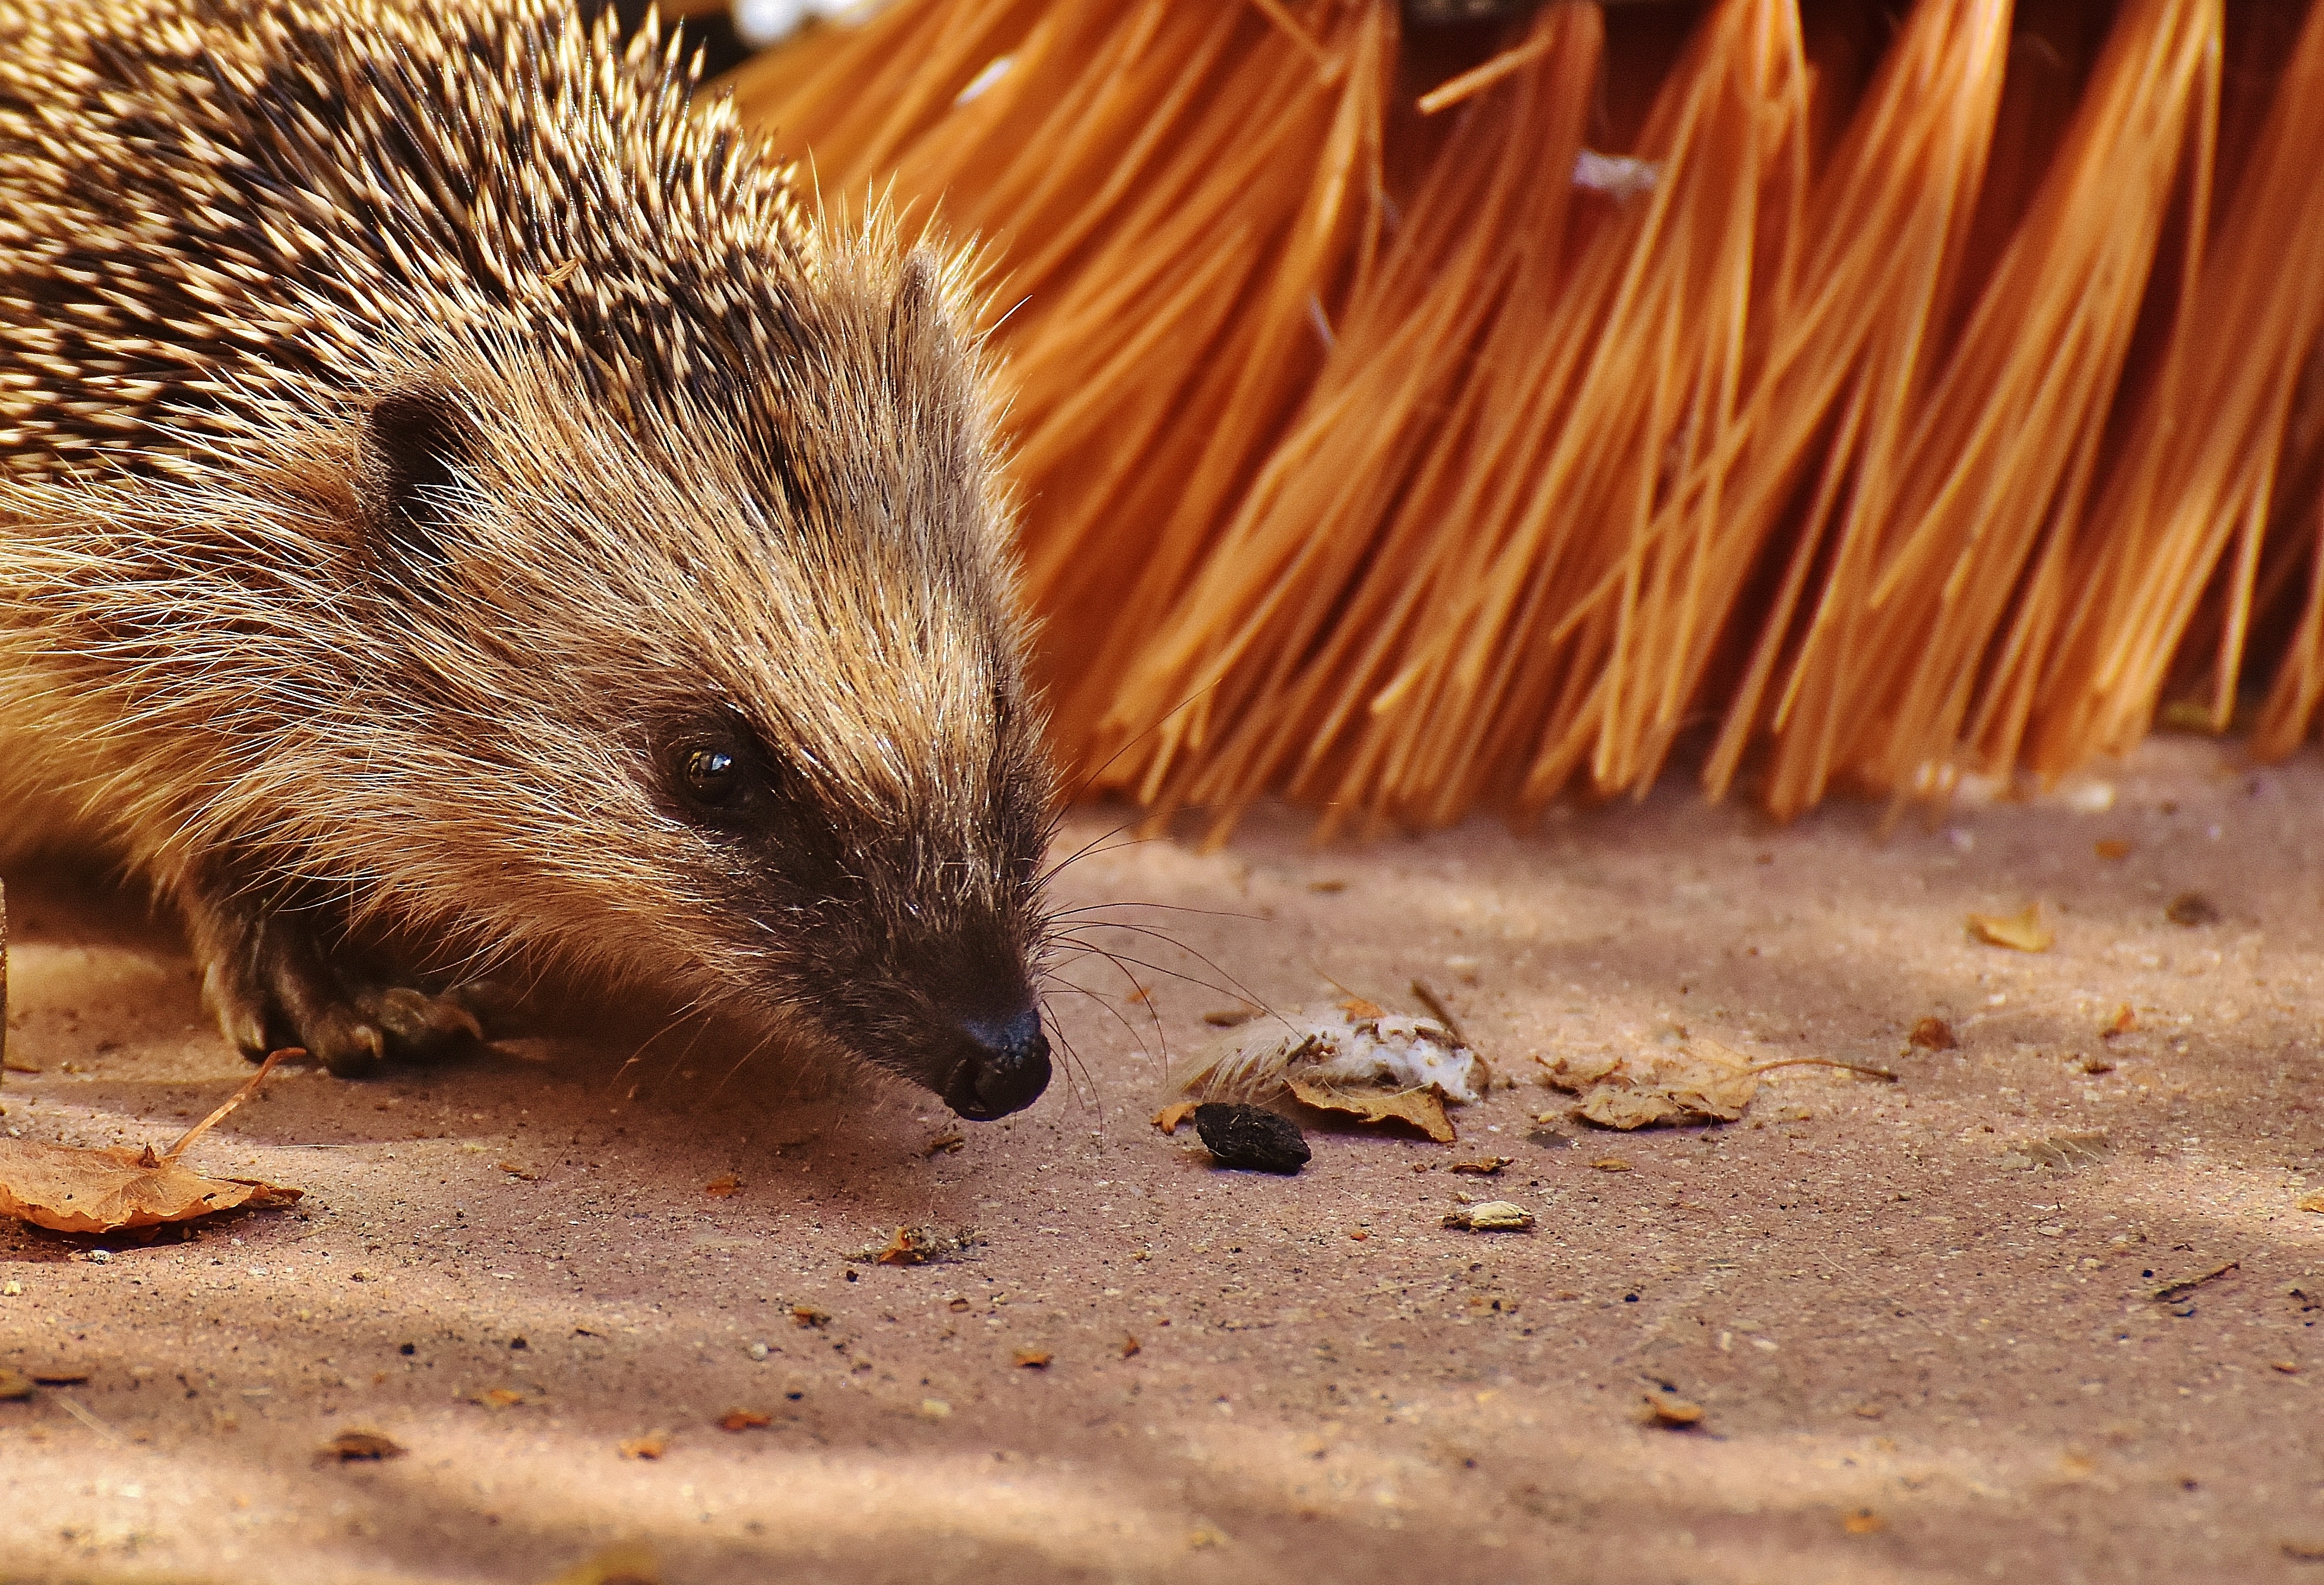
nature, prickly, animal, cute, wildlife, meal, autumn, mammal, garden, fauna, whiskers, hedgehog, vertebrate, nocturnal, animal world, foraging, crepuscular, spur, hedgehog child, young hedgehog, hannah, echidna, erinaceidae, domesticated hedgehog